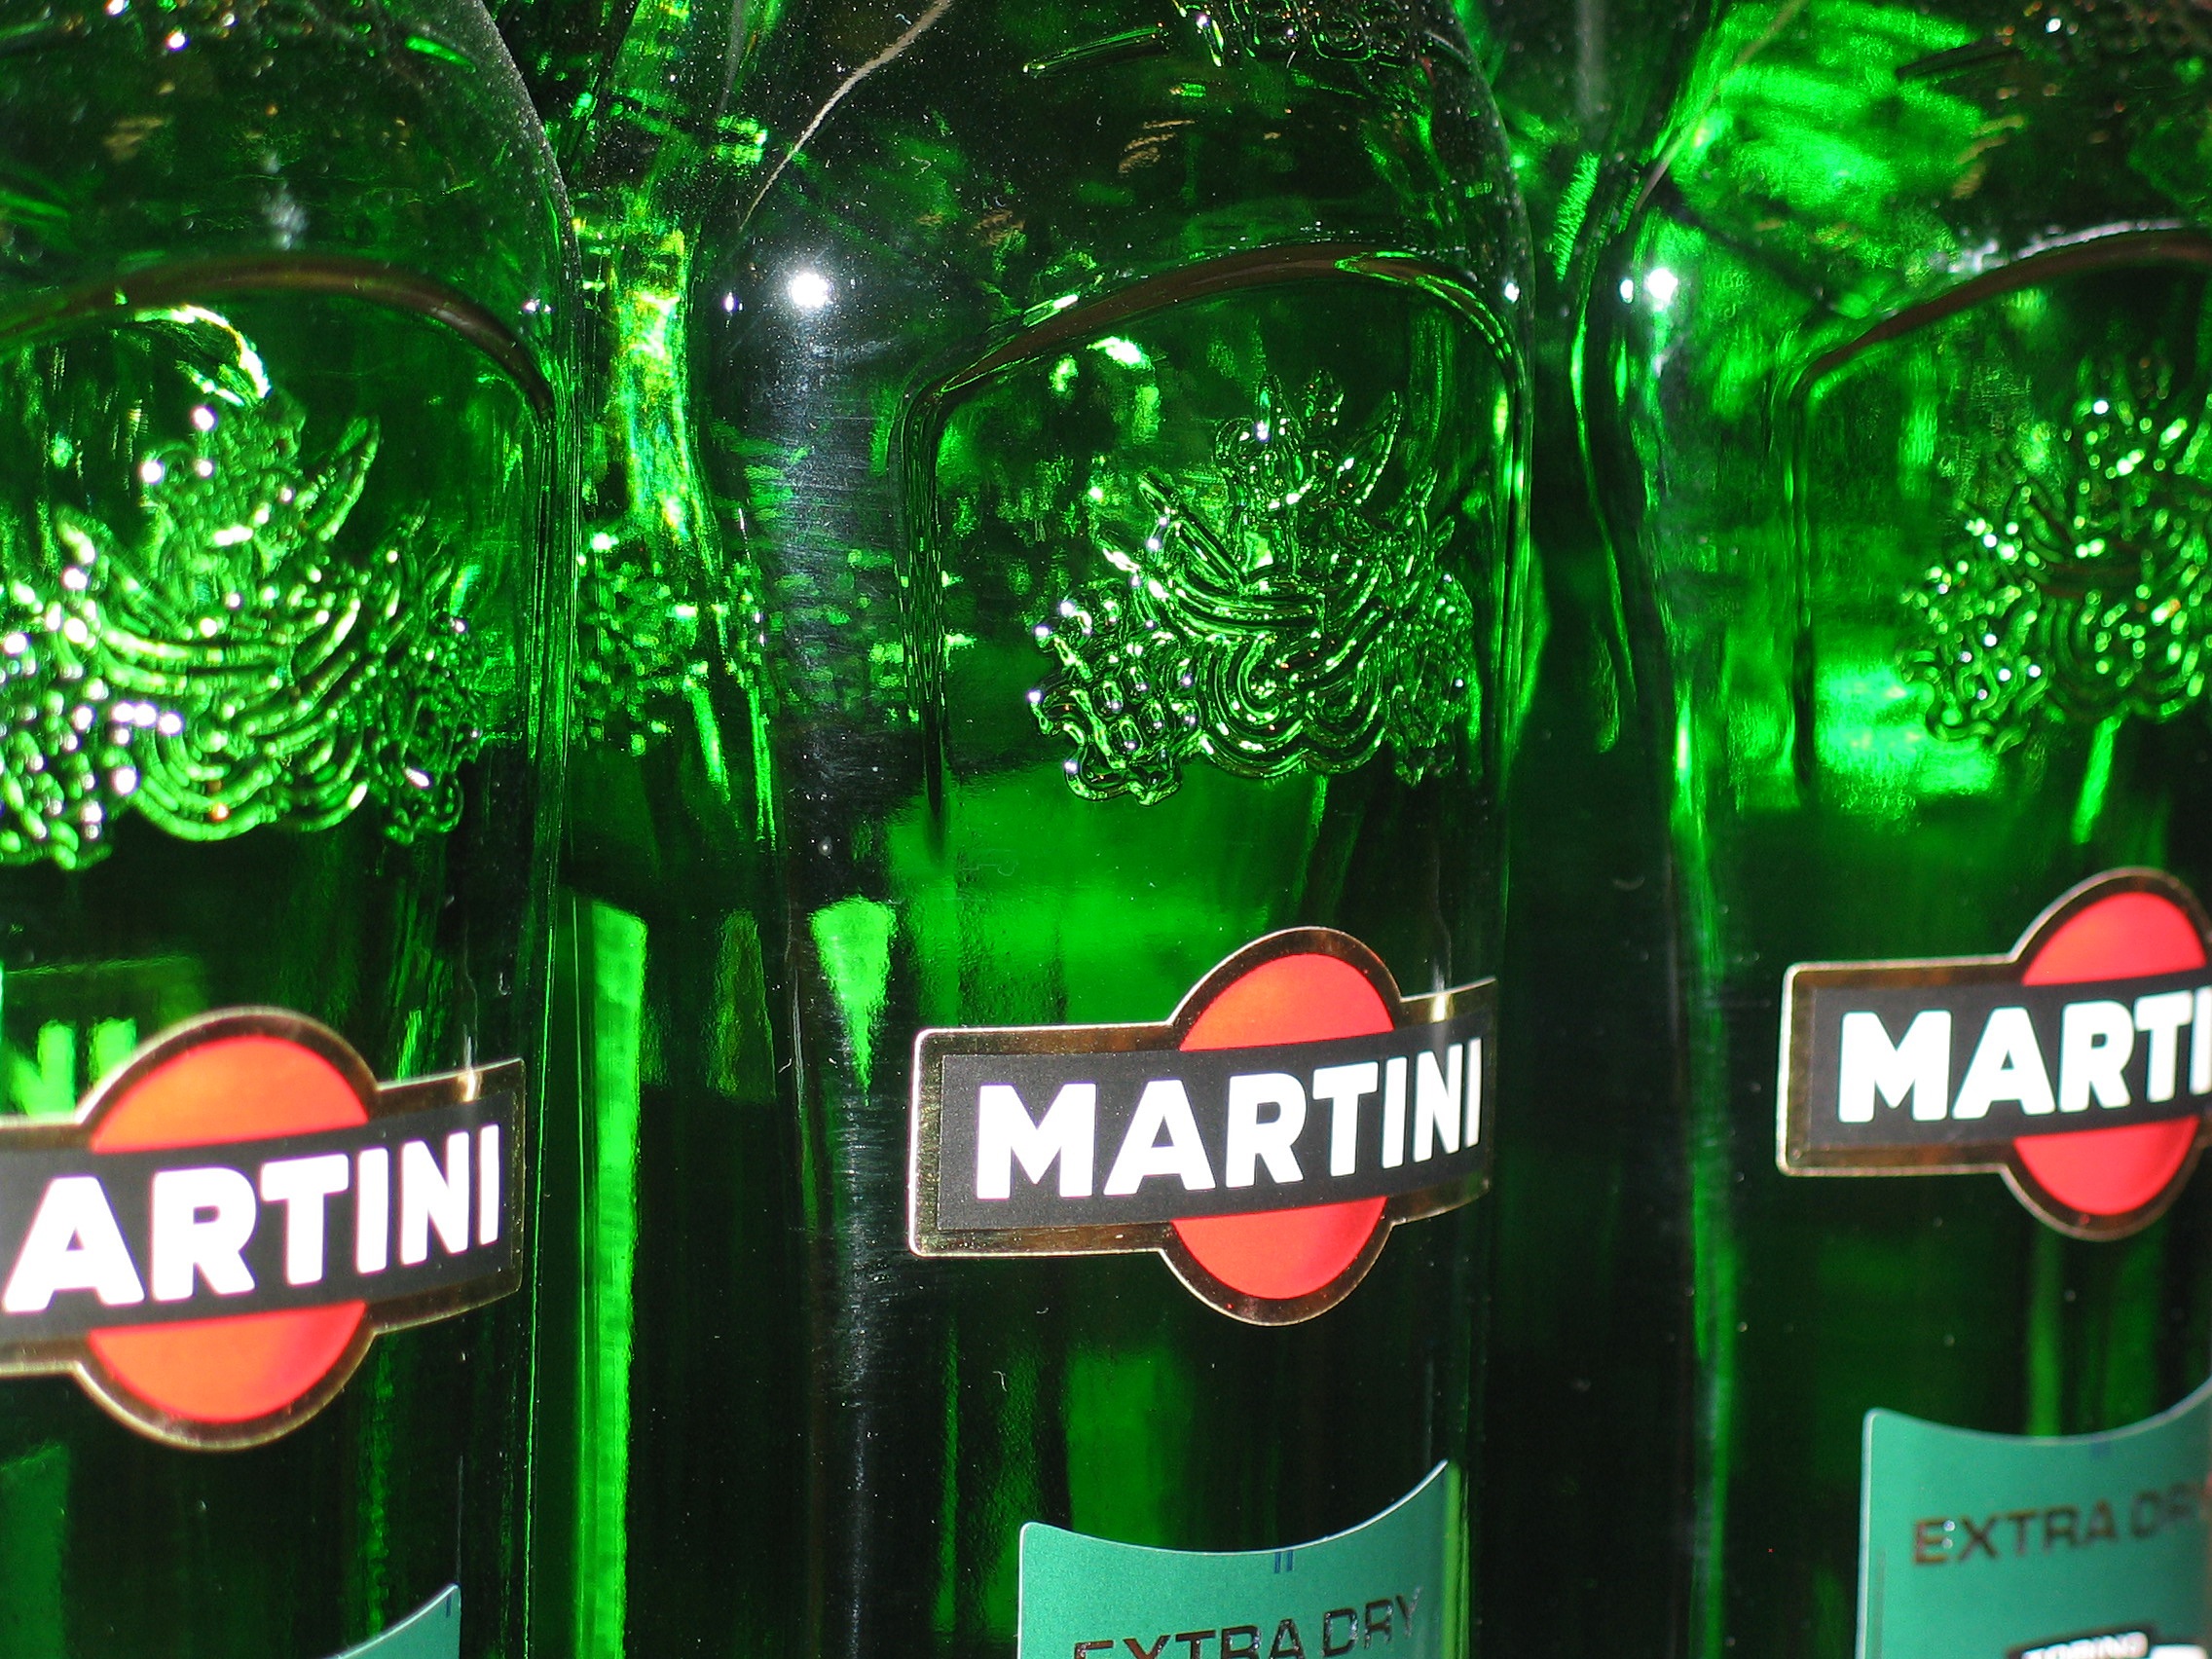
restaurant, bar, counter, clear, shop, green, drink, shelf, club, leisure, alcohol, cocktail, martini, celebrate, alcoholic, bottles, party, mixer, culture, mix, sale, spirit, liqueur, gastronomy, service, pub, gin, taste, vodka, night life, going out, alcohol sales, glass bottles, mixed drink, cocktail bar, gin and tonic